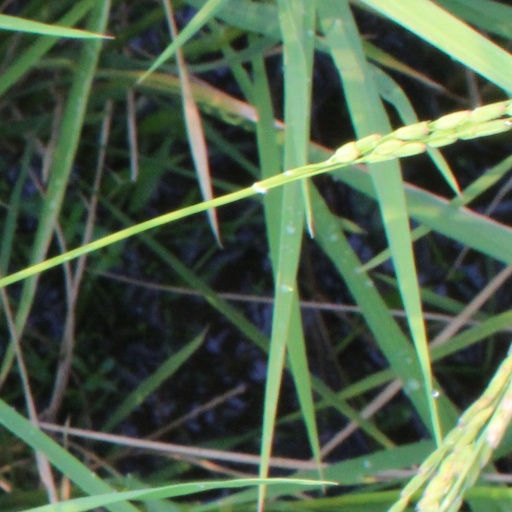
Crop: rice